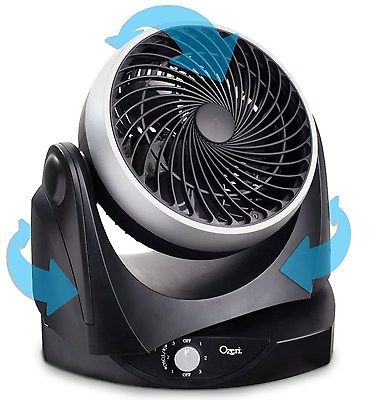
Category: fan